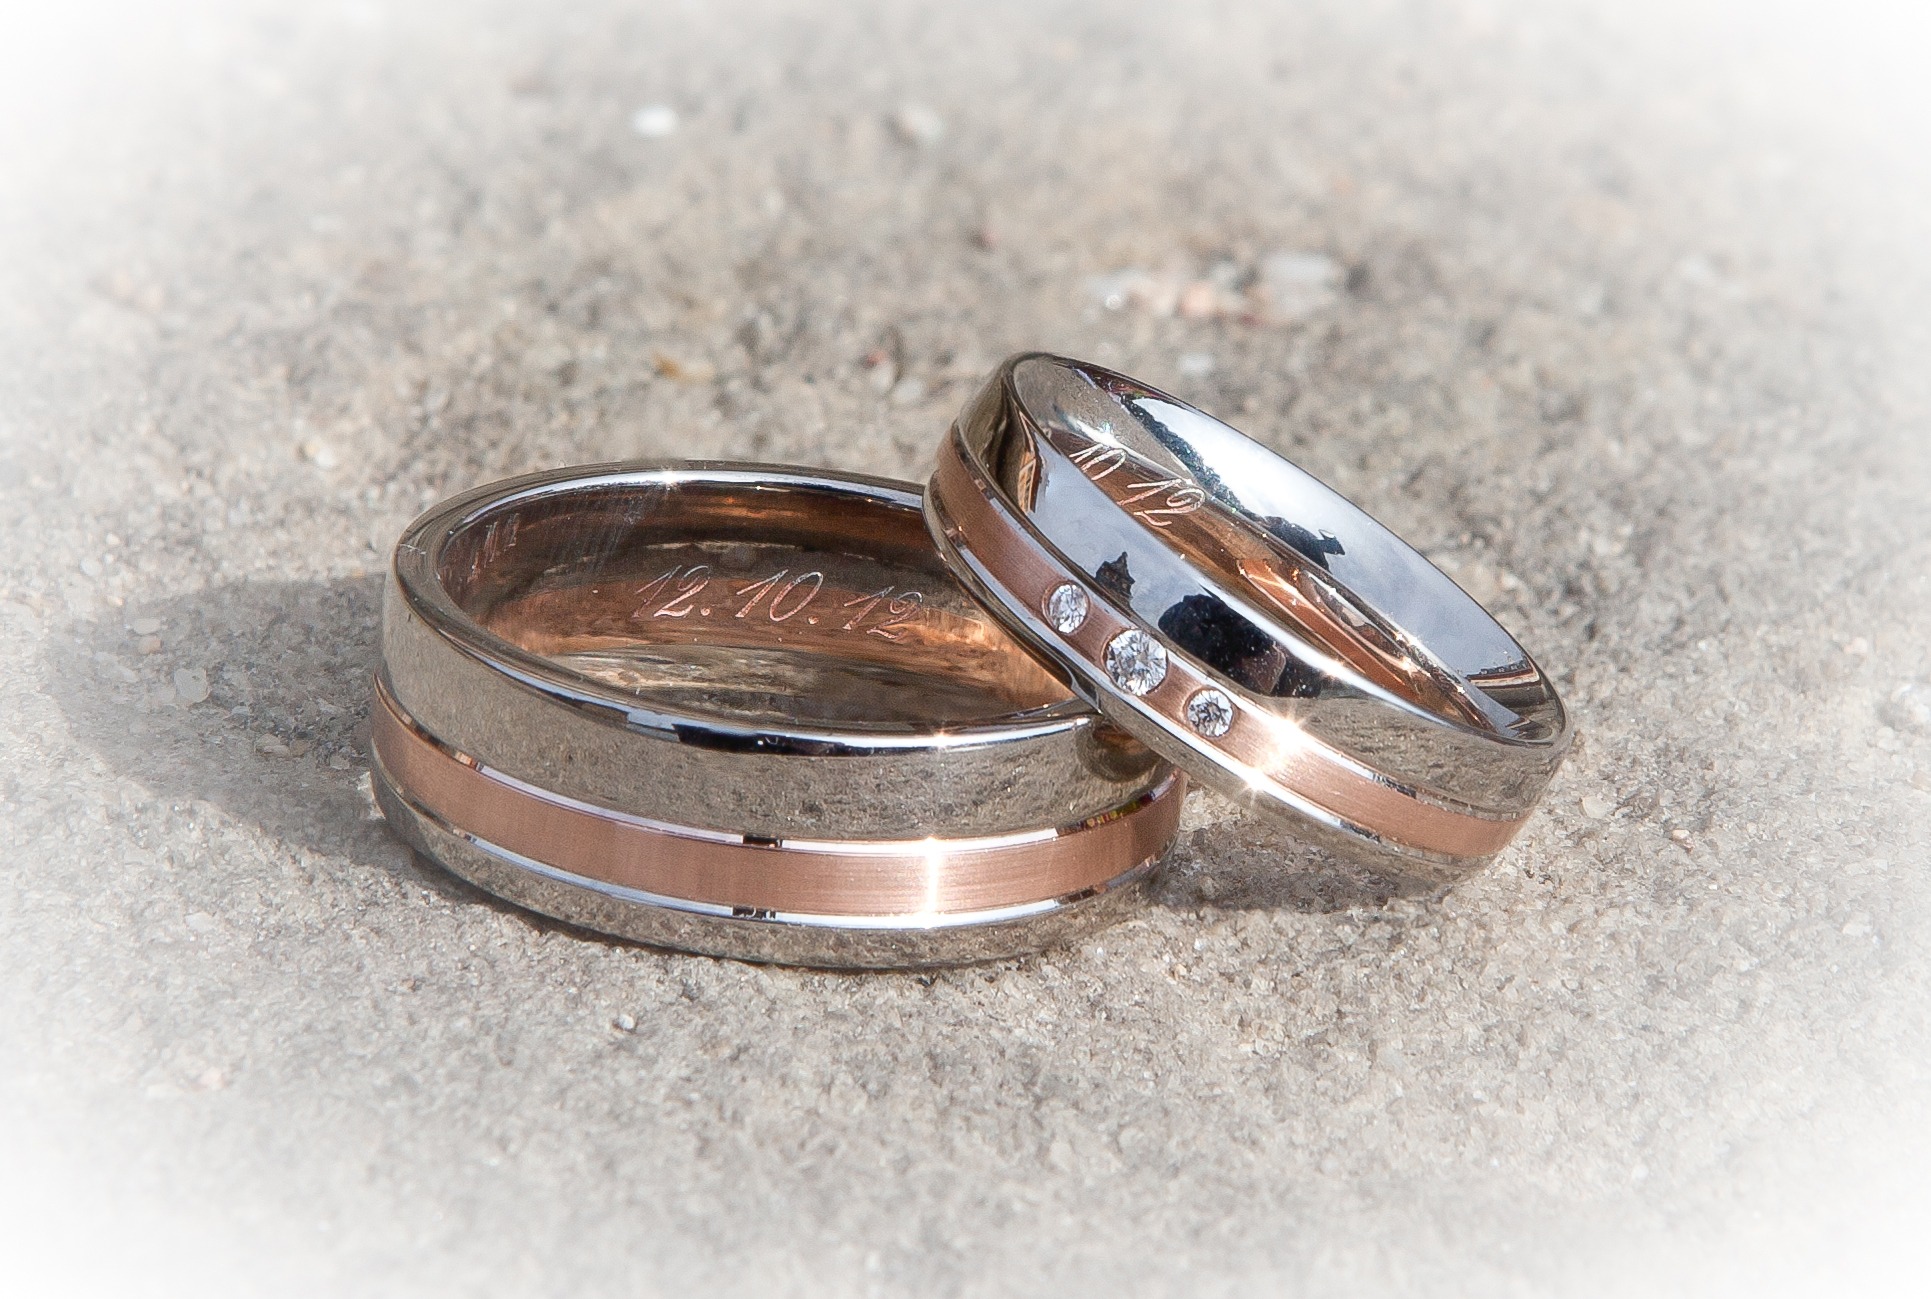
ring, symbol, metal, wedding, married, marriage, jewelry, wedding ring, jewellery, ceremony, silver, wedding rings, platinum, fashion accessory, wedding ceremony supply